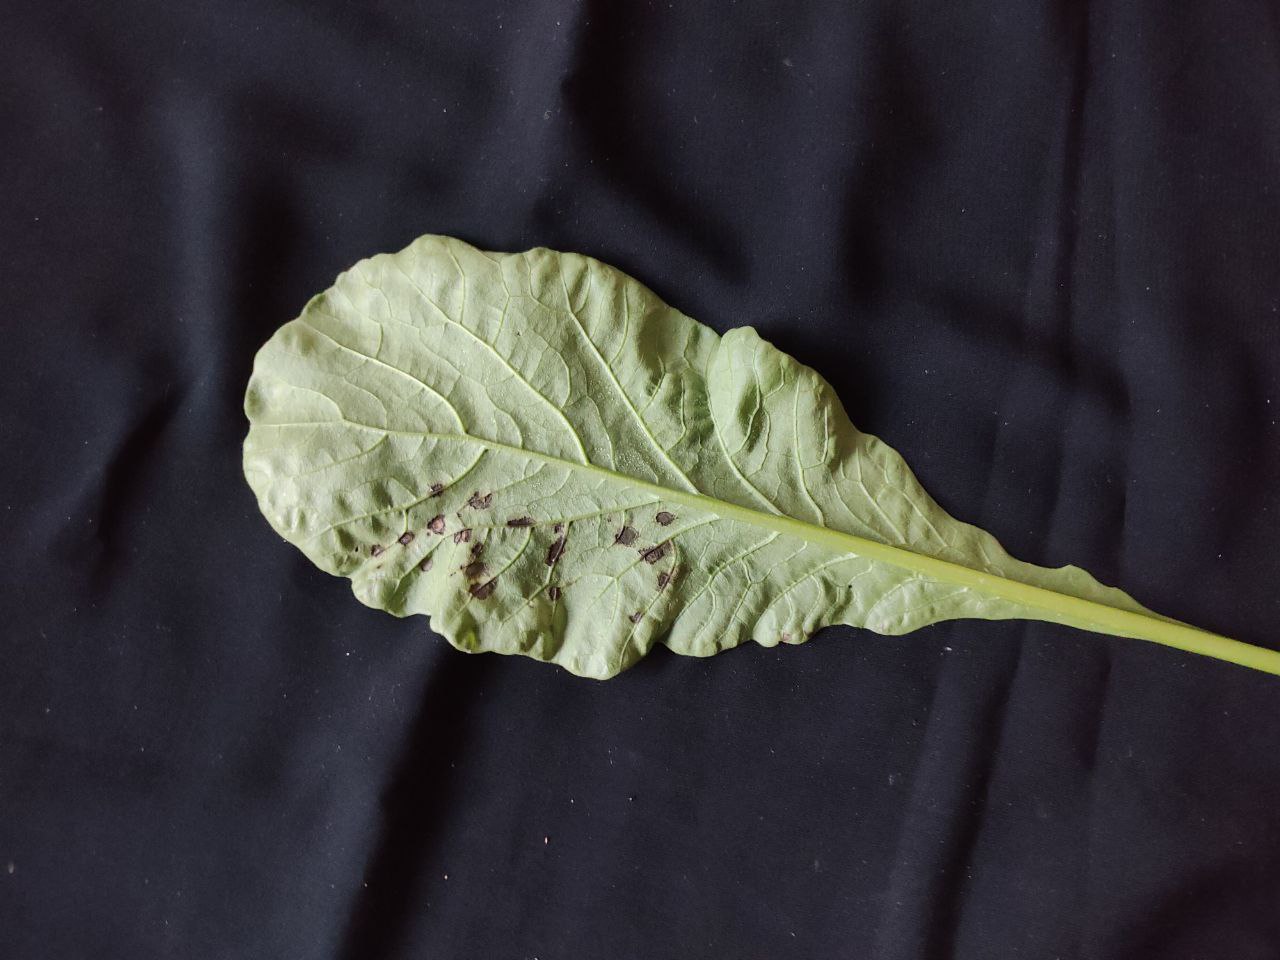
Label: Black leaf spot